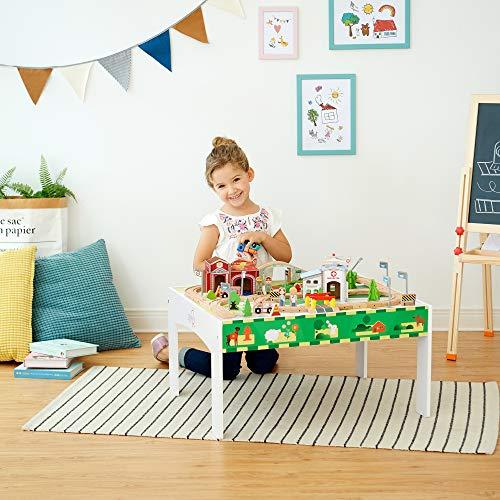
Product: Teamson Kids - 85 Pcs Train Set and Table Wooden Tracks & Accessories Preschool Play Lab Toys Country for Boys Kids Toddlers - White
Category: Toys & Games | Play Vehicles | Play Trains & Railway Sets | Train Sets
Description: Compatible with all other leading brands – whilst all of the toy train pieces provided are perfect for playing with on the wooden playing table that comes with them, The 85 pieces provided can also be played with alongside other train toys that your child already own therefore, your child can enjoy even more fun and enjoyment with their toy trains.
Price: $81.99
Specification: ProductDimensions:28.8x23.6x15inches|ItemWeight:18.08pounds|ShippingWeight:20.6pounds(Viewshippingratesandpolicies)|ASIN:B07XVXBKFH|Itemmodelnumber:PS-T0003|Manufacturerrecommendedage:36months-7years